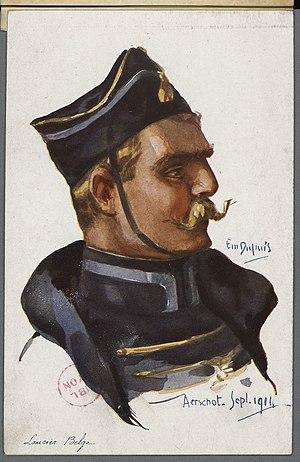
Les lanciers sont une unité de cavalerie de ligne, combattant avec une lance de taille moyenne, similaire aux uhlans chez les slaves et les germaniques. Ils se différencient des piquiers qui combattent à pied.